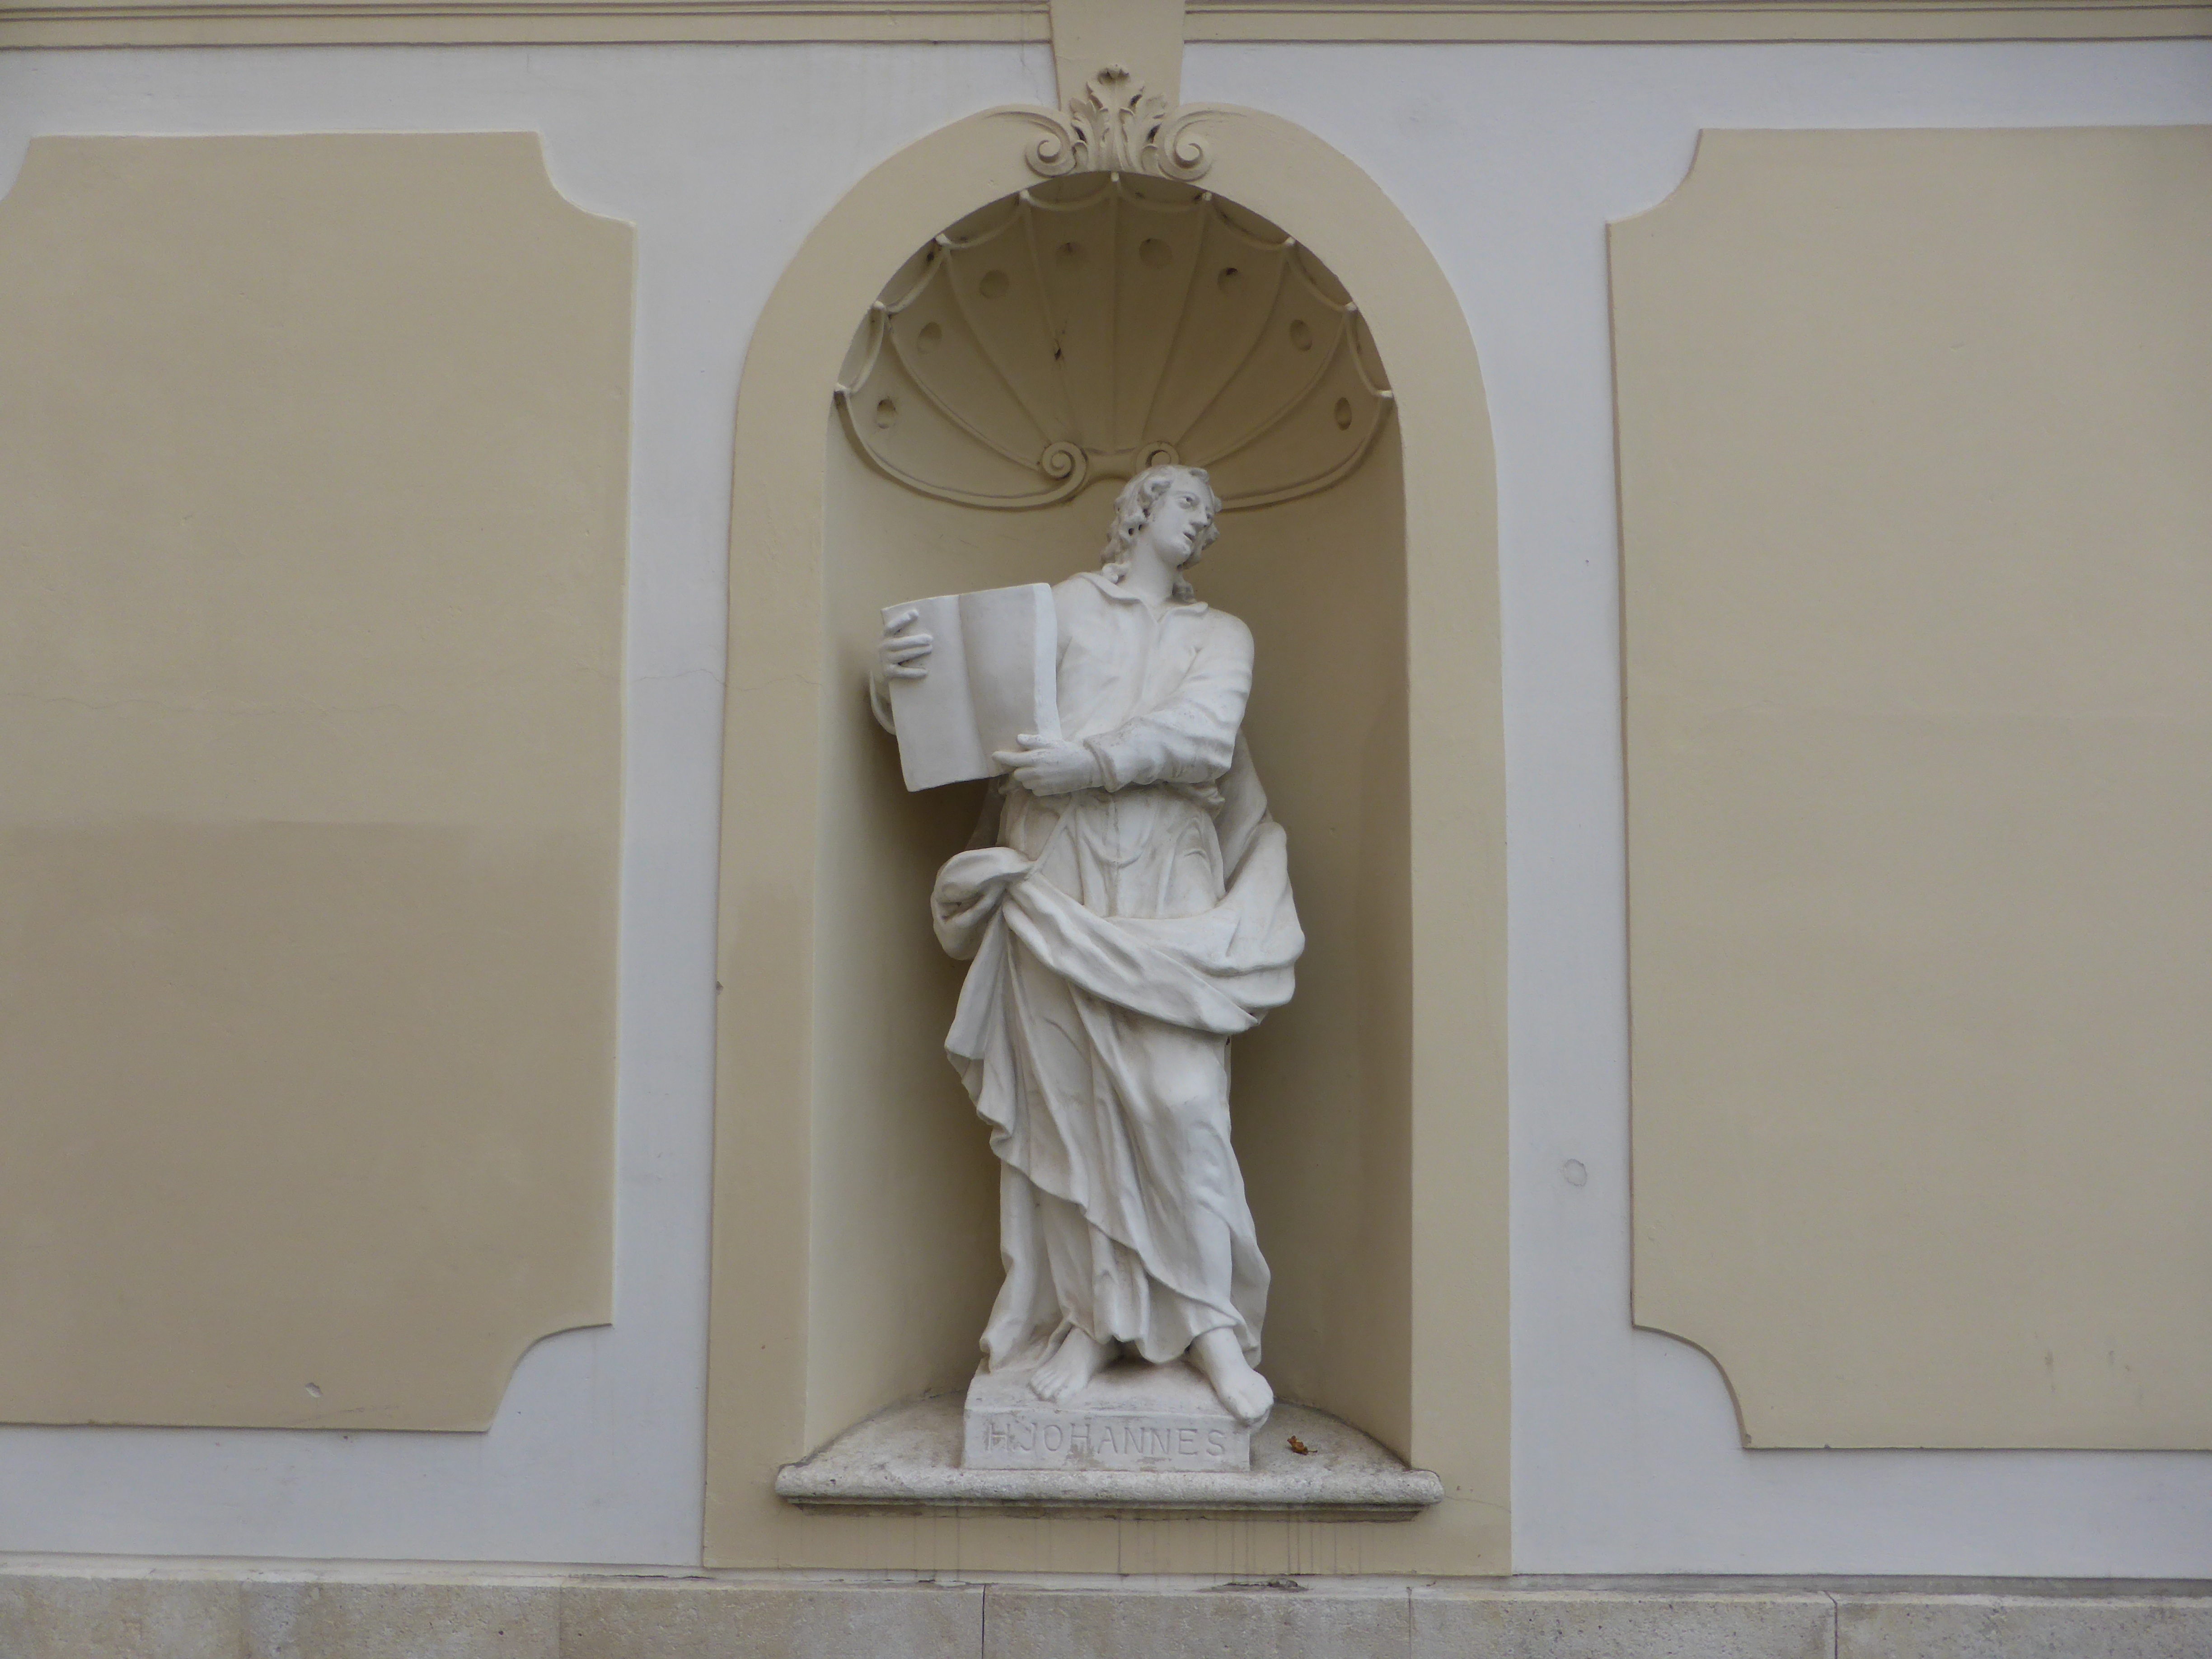
woman, white, sunlight, boy, monument, statue, symbol, church, bible, bull, face, sculpture, angel, art, figure, faith, head, switzerland, bronze, carving, versailles, melancholic, castle park, bregenz, market place, tuttlingen, animal figure, st gallen, ancient history, altst tten